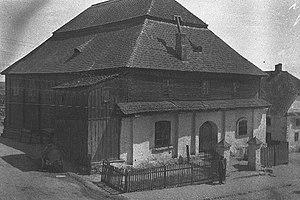
Le Ghetto de Hlybokaïe ou de Gloubokoïe est un des Ghettos de Biélorussie pendant la Seconde Guerre mondiale, un lieu de déplacement sous la contrainte des Juifs de la ville de Hlybokaïe dans le raïon de Hlybokaïe, Voblast de Vitebsk selon le processus de la Shoah en Biélorussie à l'époque de l'occupation des territoires de l'URSS par les forces armées du Troisième Reich durant la Seconde Guerre mondiale. En août 1943, un soulèvement violent se produisit dans le ghetto. Les Allemands incendièrent celui-ci, provoquant la mort de pratiquement tous les prisonniers. Seuls quelques-uns parvinrent à rejoindre les partisans dans les bois. En deux ans, dans ce ghetto les Allemands exterminèrent plus de 8 000 Juifs.